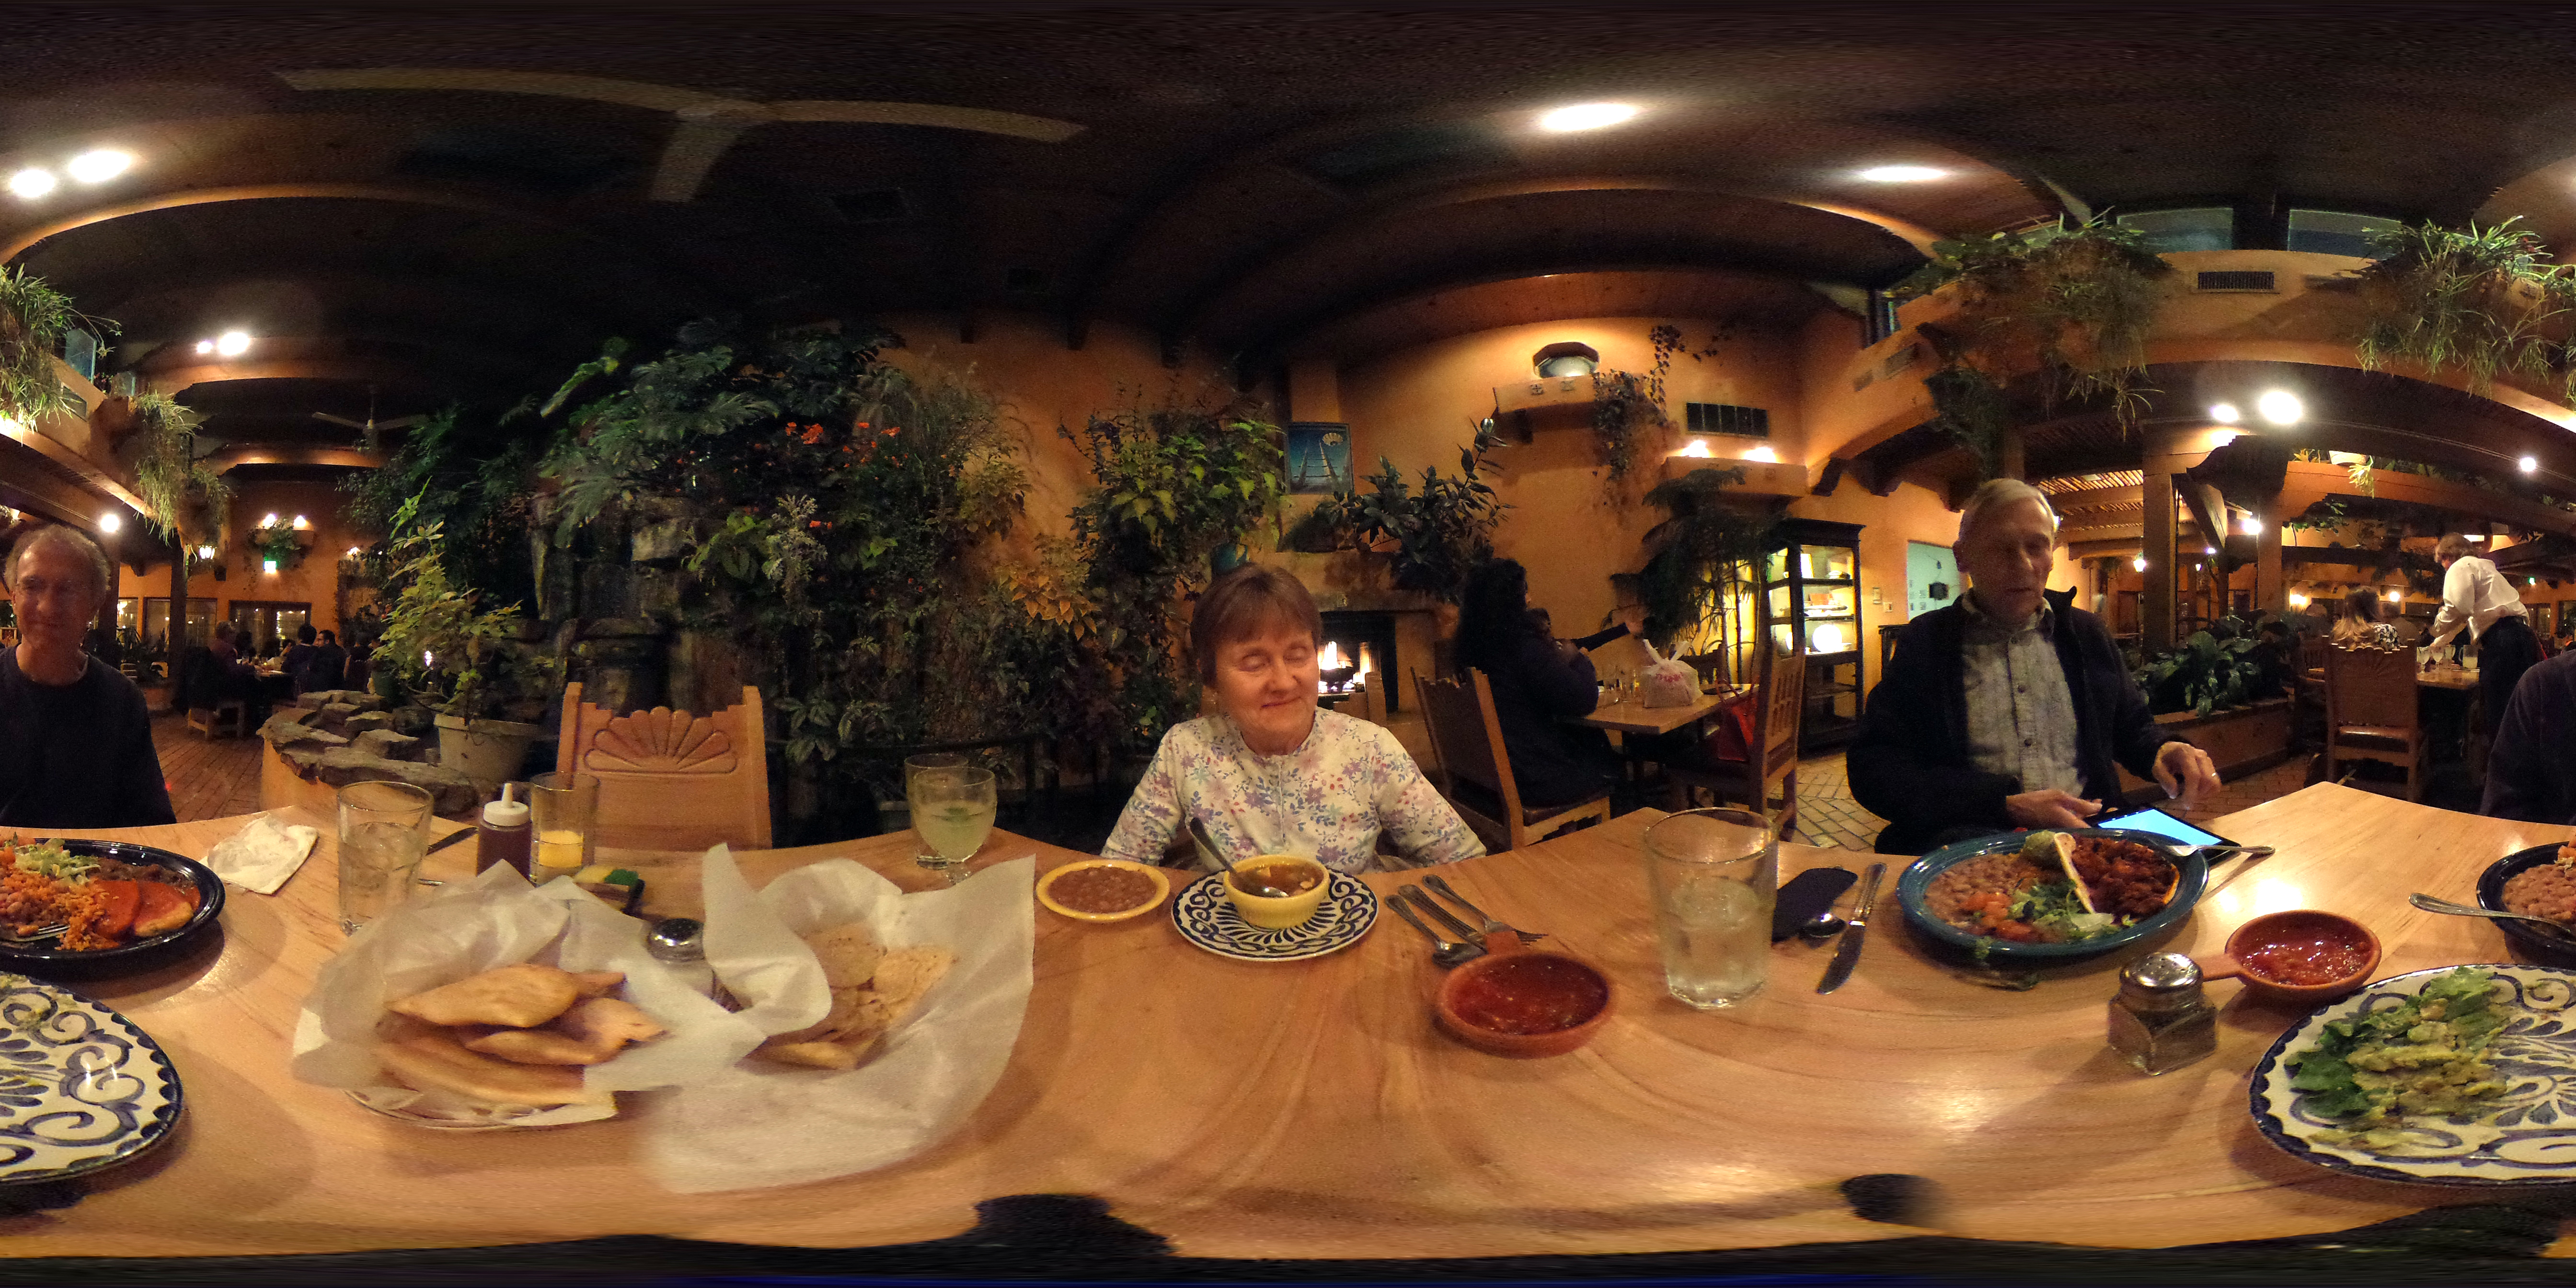
restaurant, meal, bazaar, dinner, banquet, equirectangular